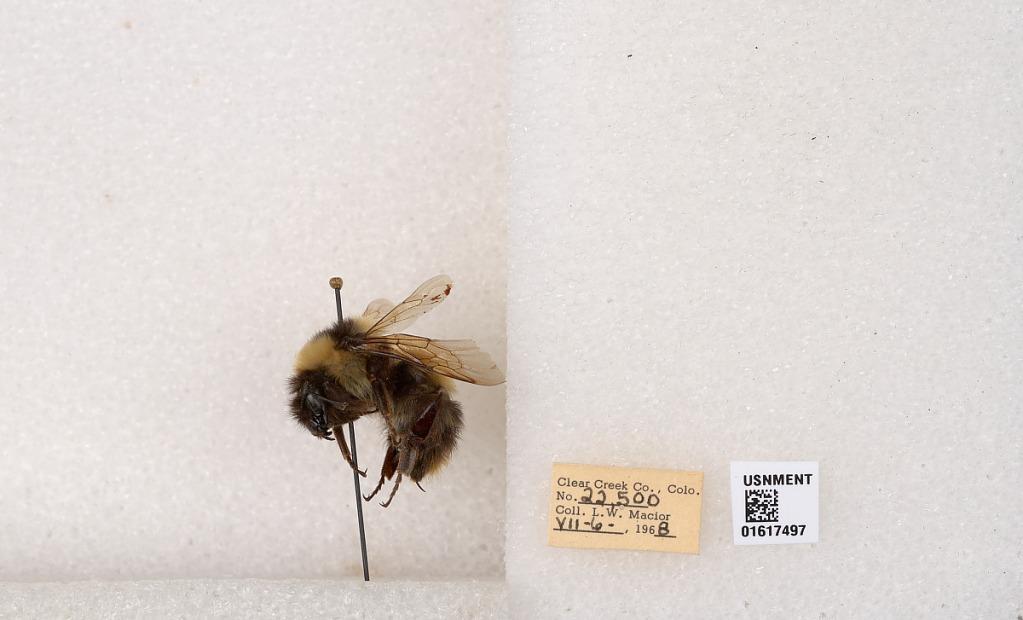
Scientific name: Bombus kirbyellus
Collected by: L. Macior
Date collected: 1968-7-6
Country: United States
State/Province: Colorado
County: Clear Creek
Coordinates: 39.6891, -105.644